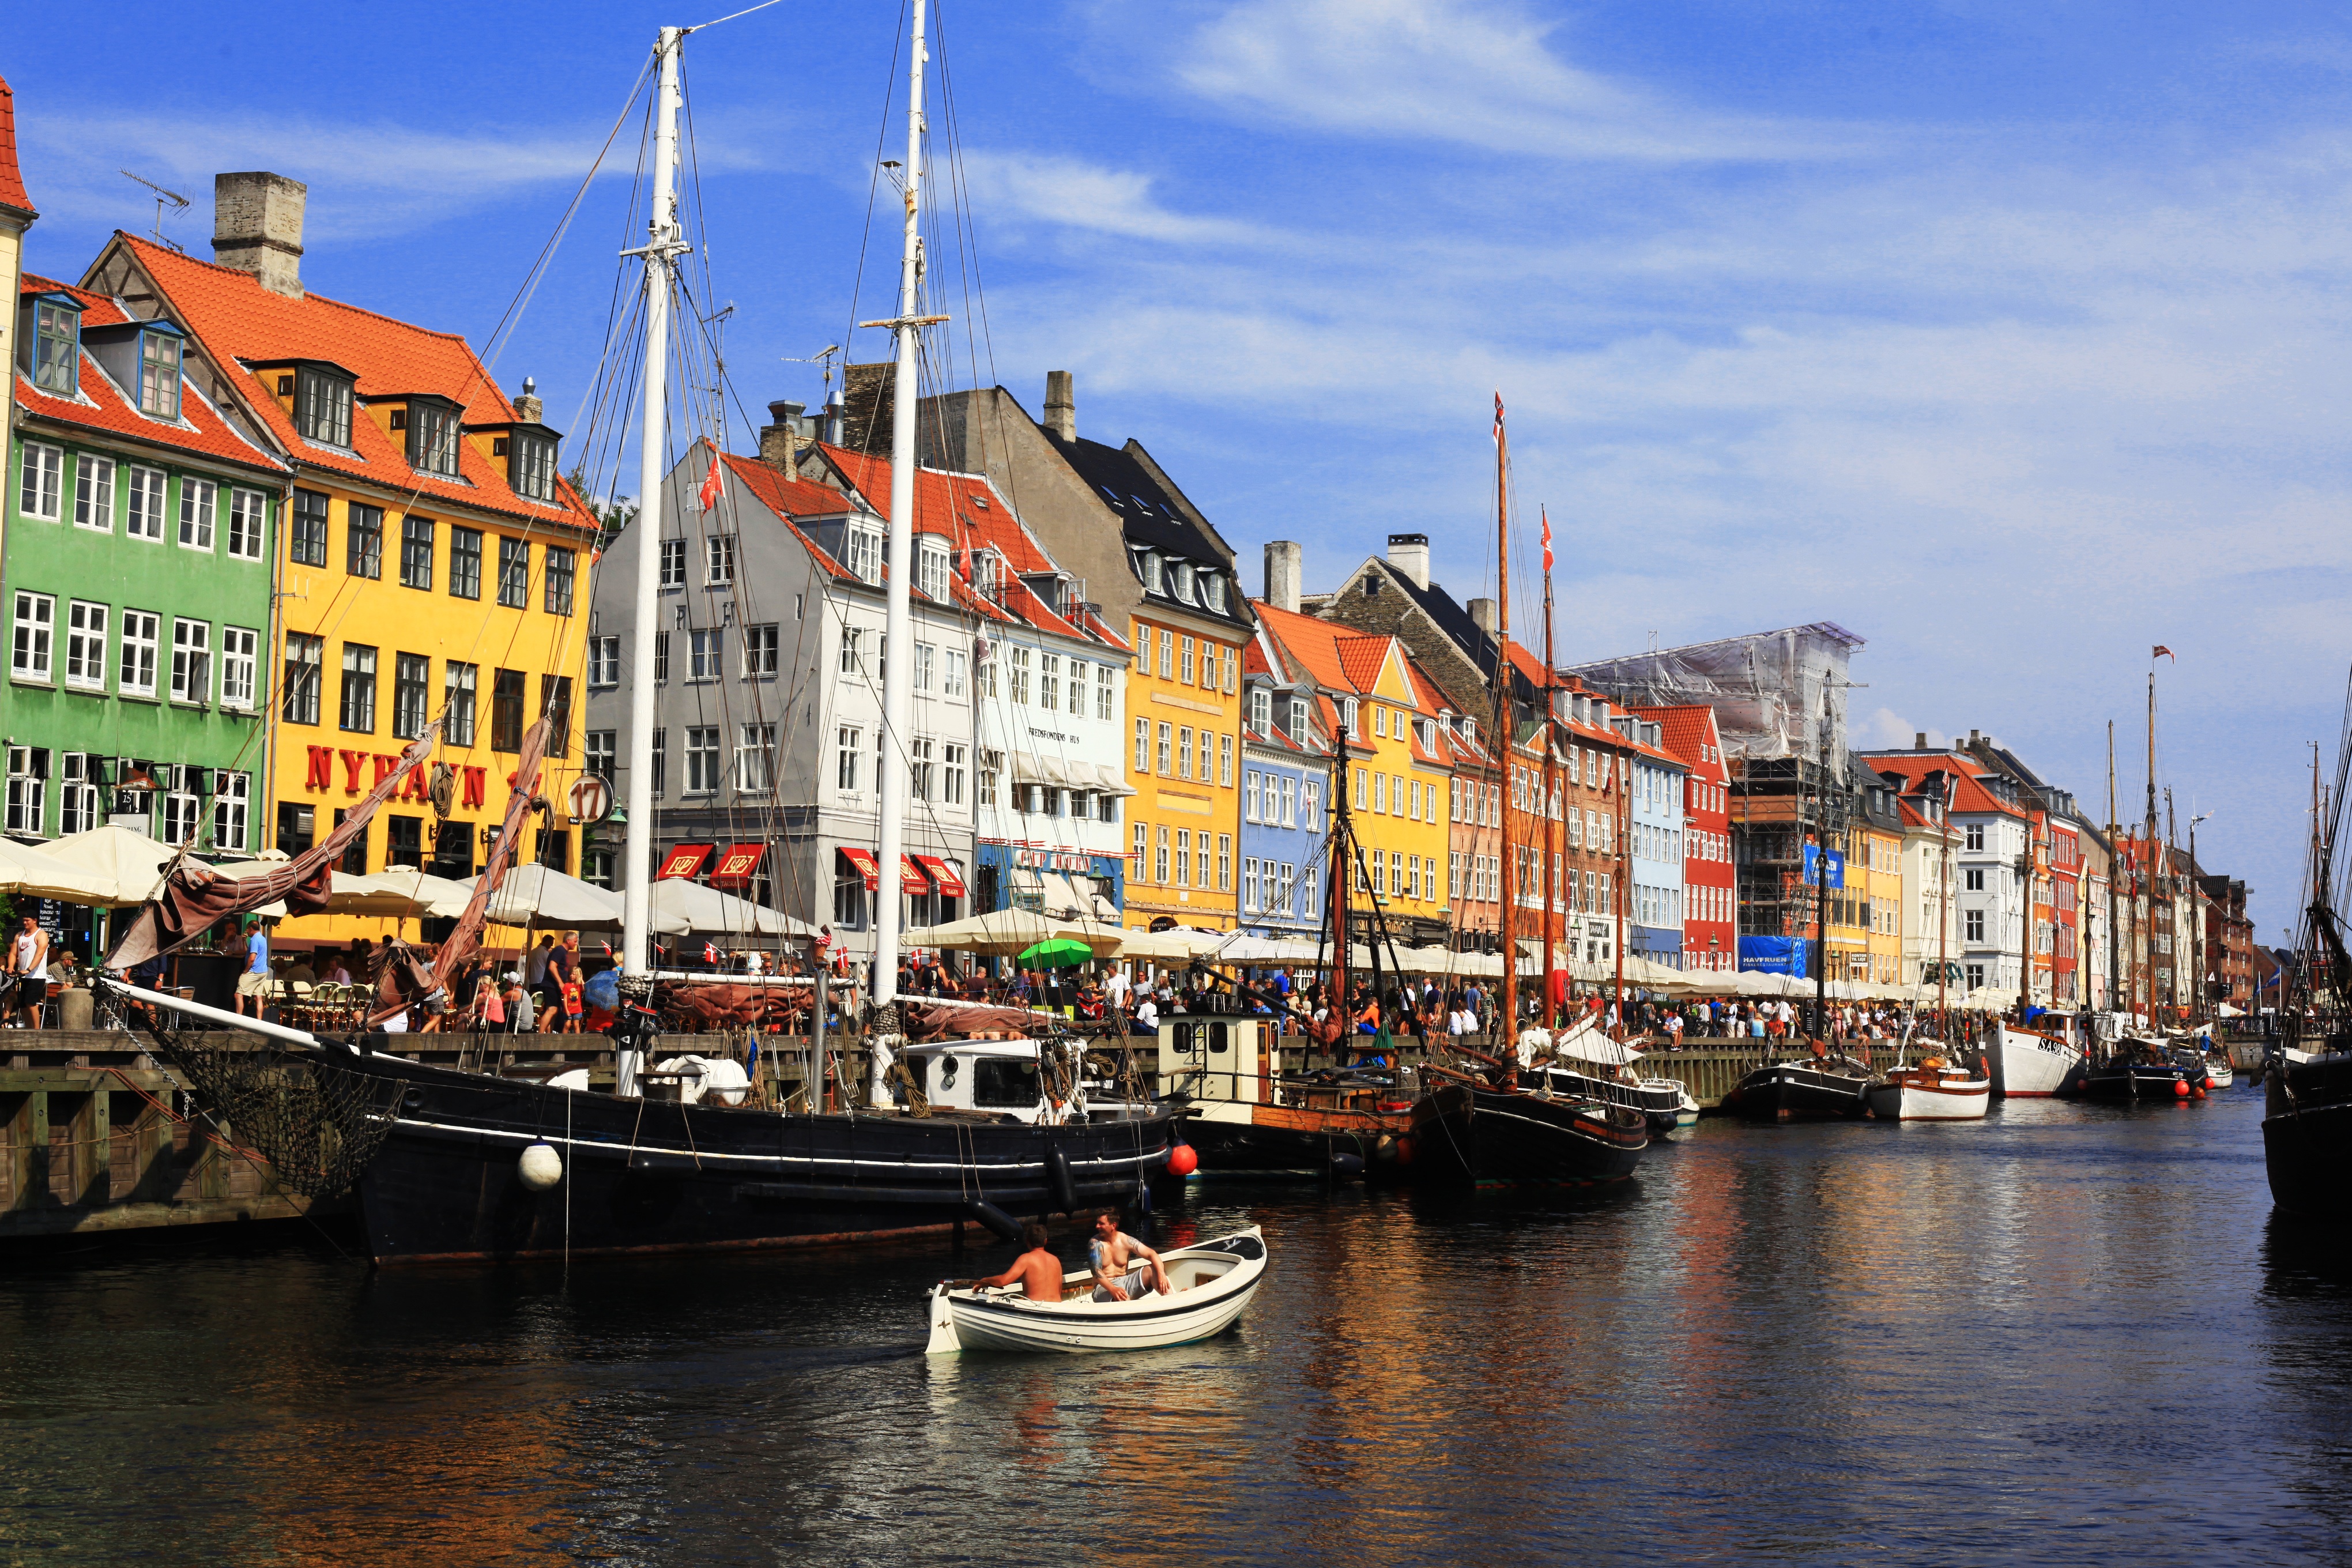
landscape, sea, boat, town, city, urban, river, canal, cityscape, europe, spring, vehicle, color, harbor, port, colorful, tourism, waterway, body of water, boats, wallpaper, denmark, copenhagen, channel, watercraft